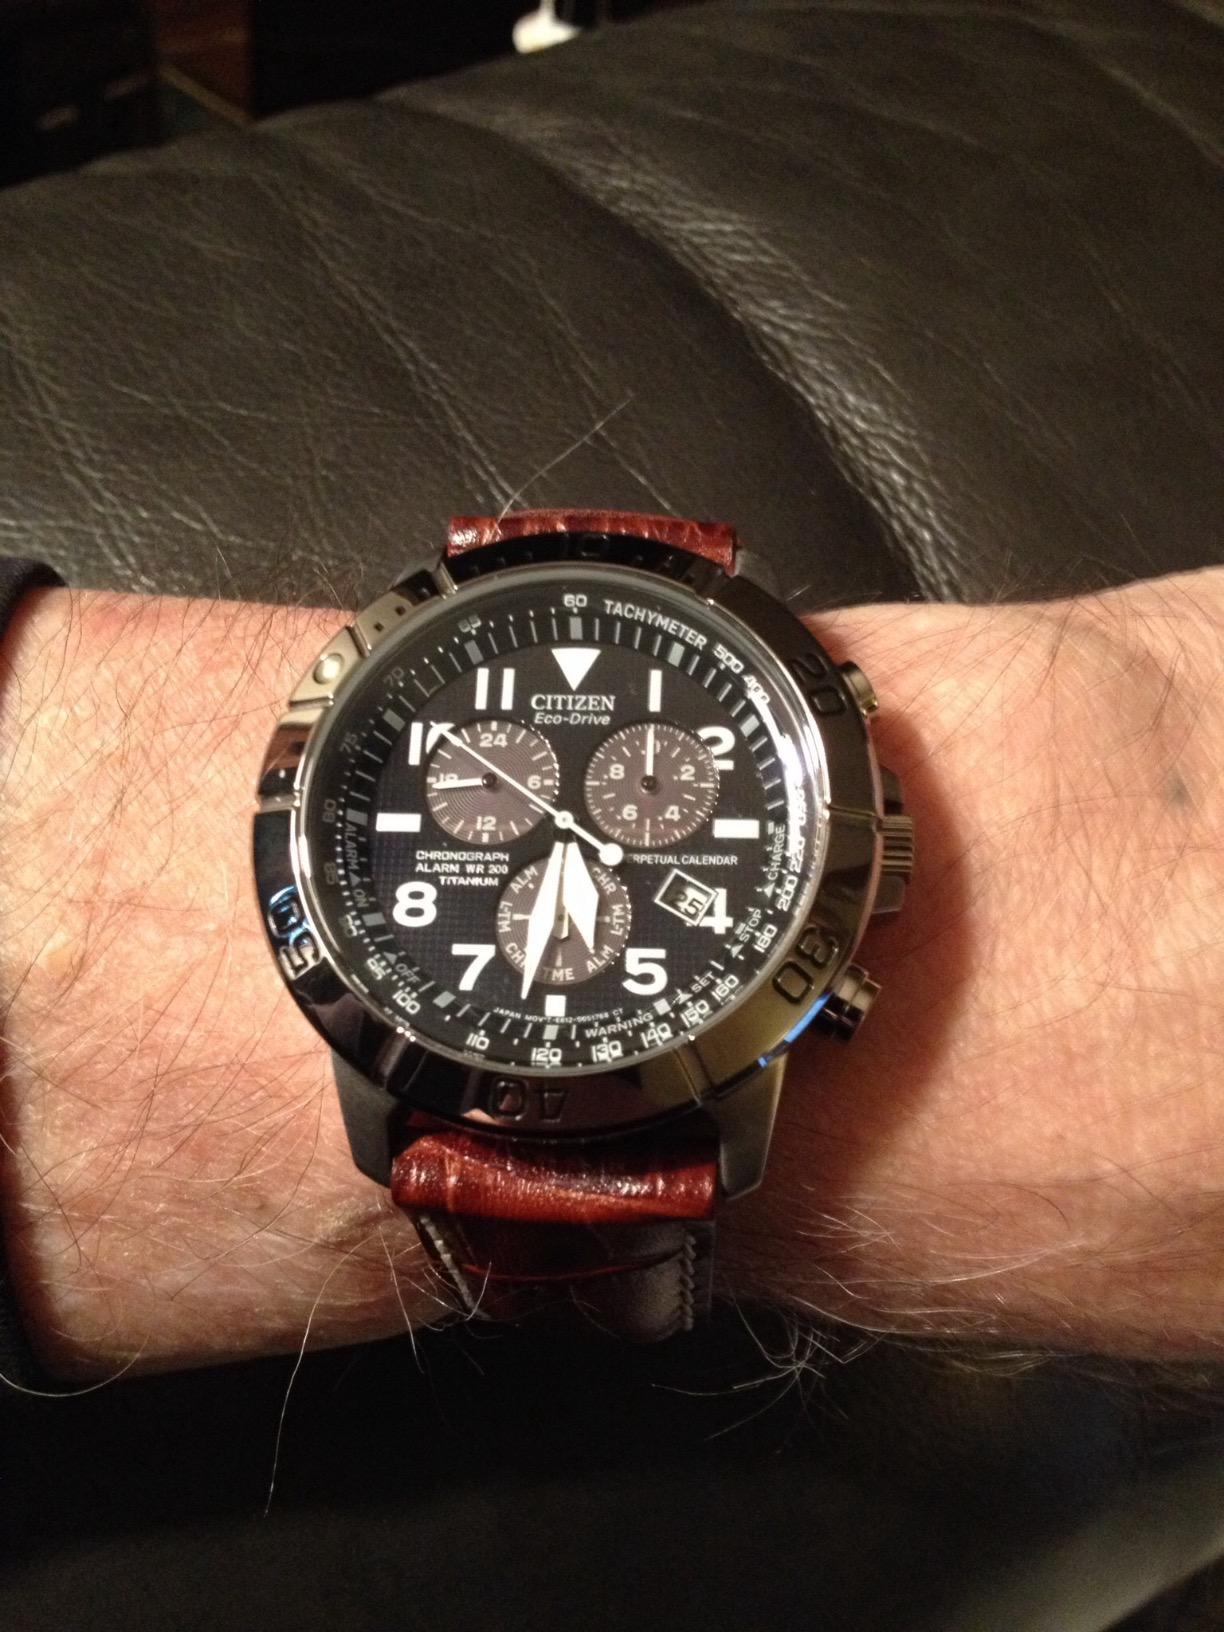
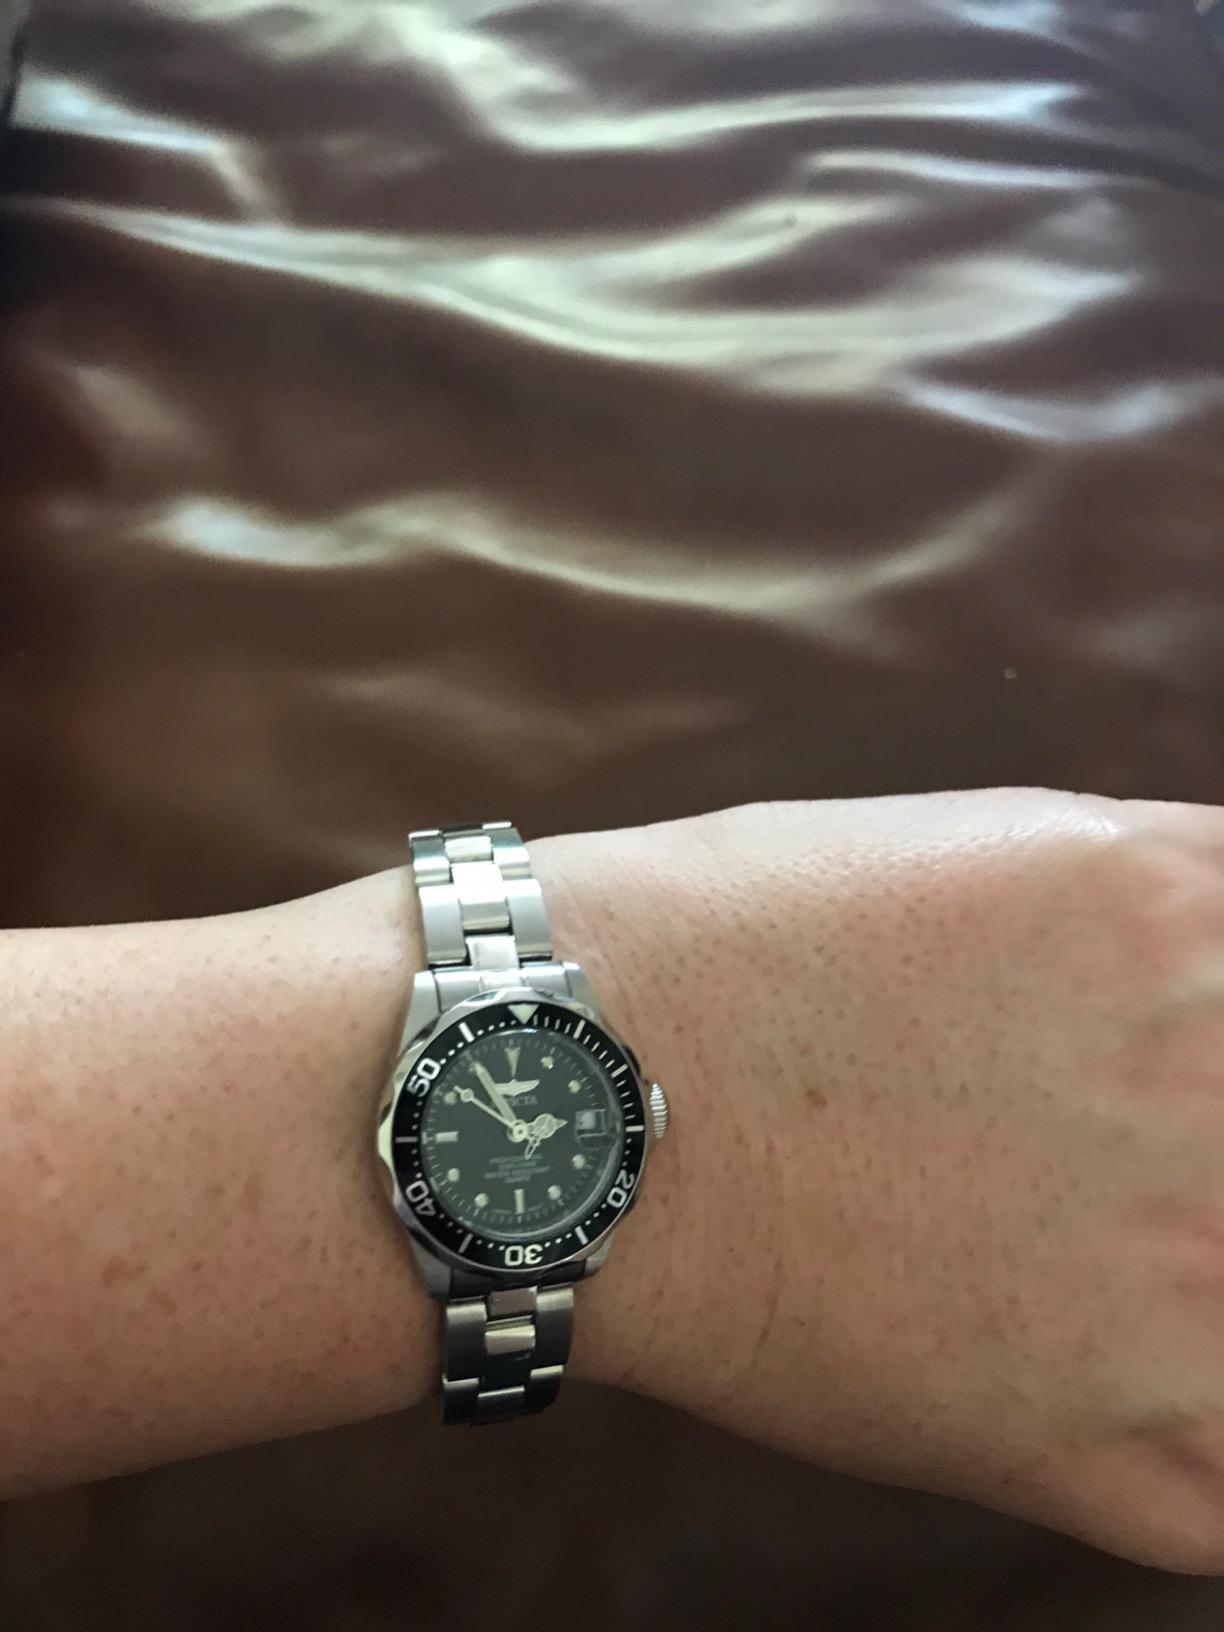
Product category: accessories_watch
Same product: no